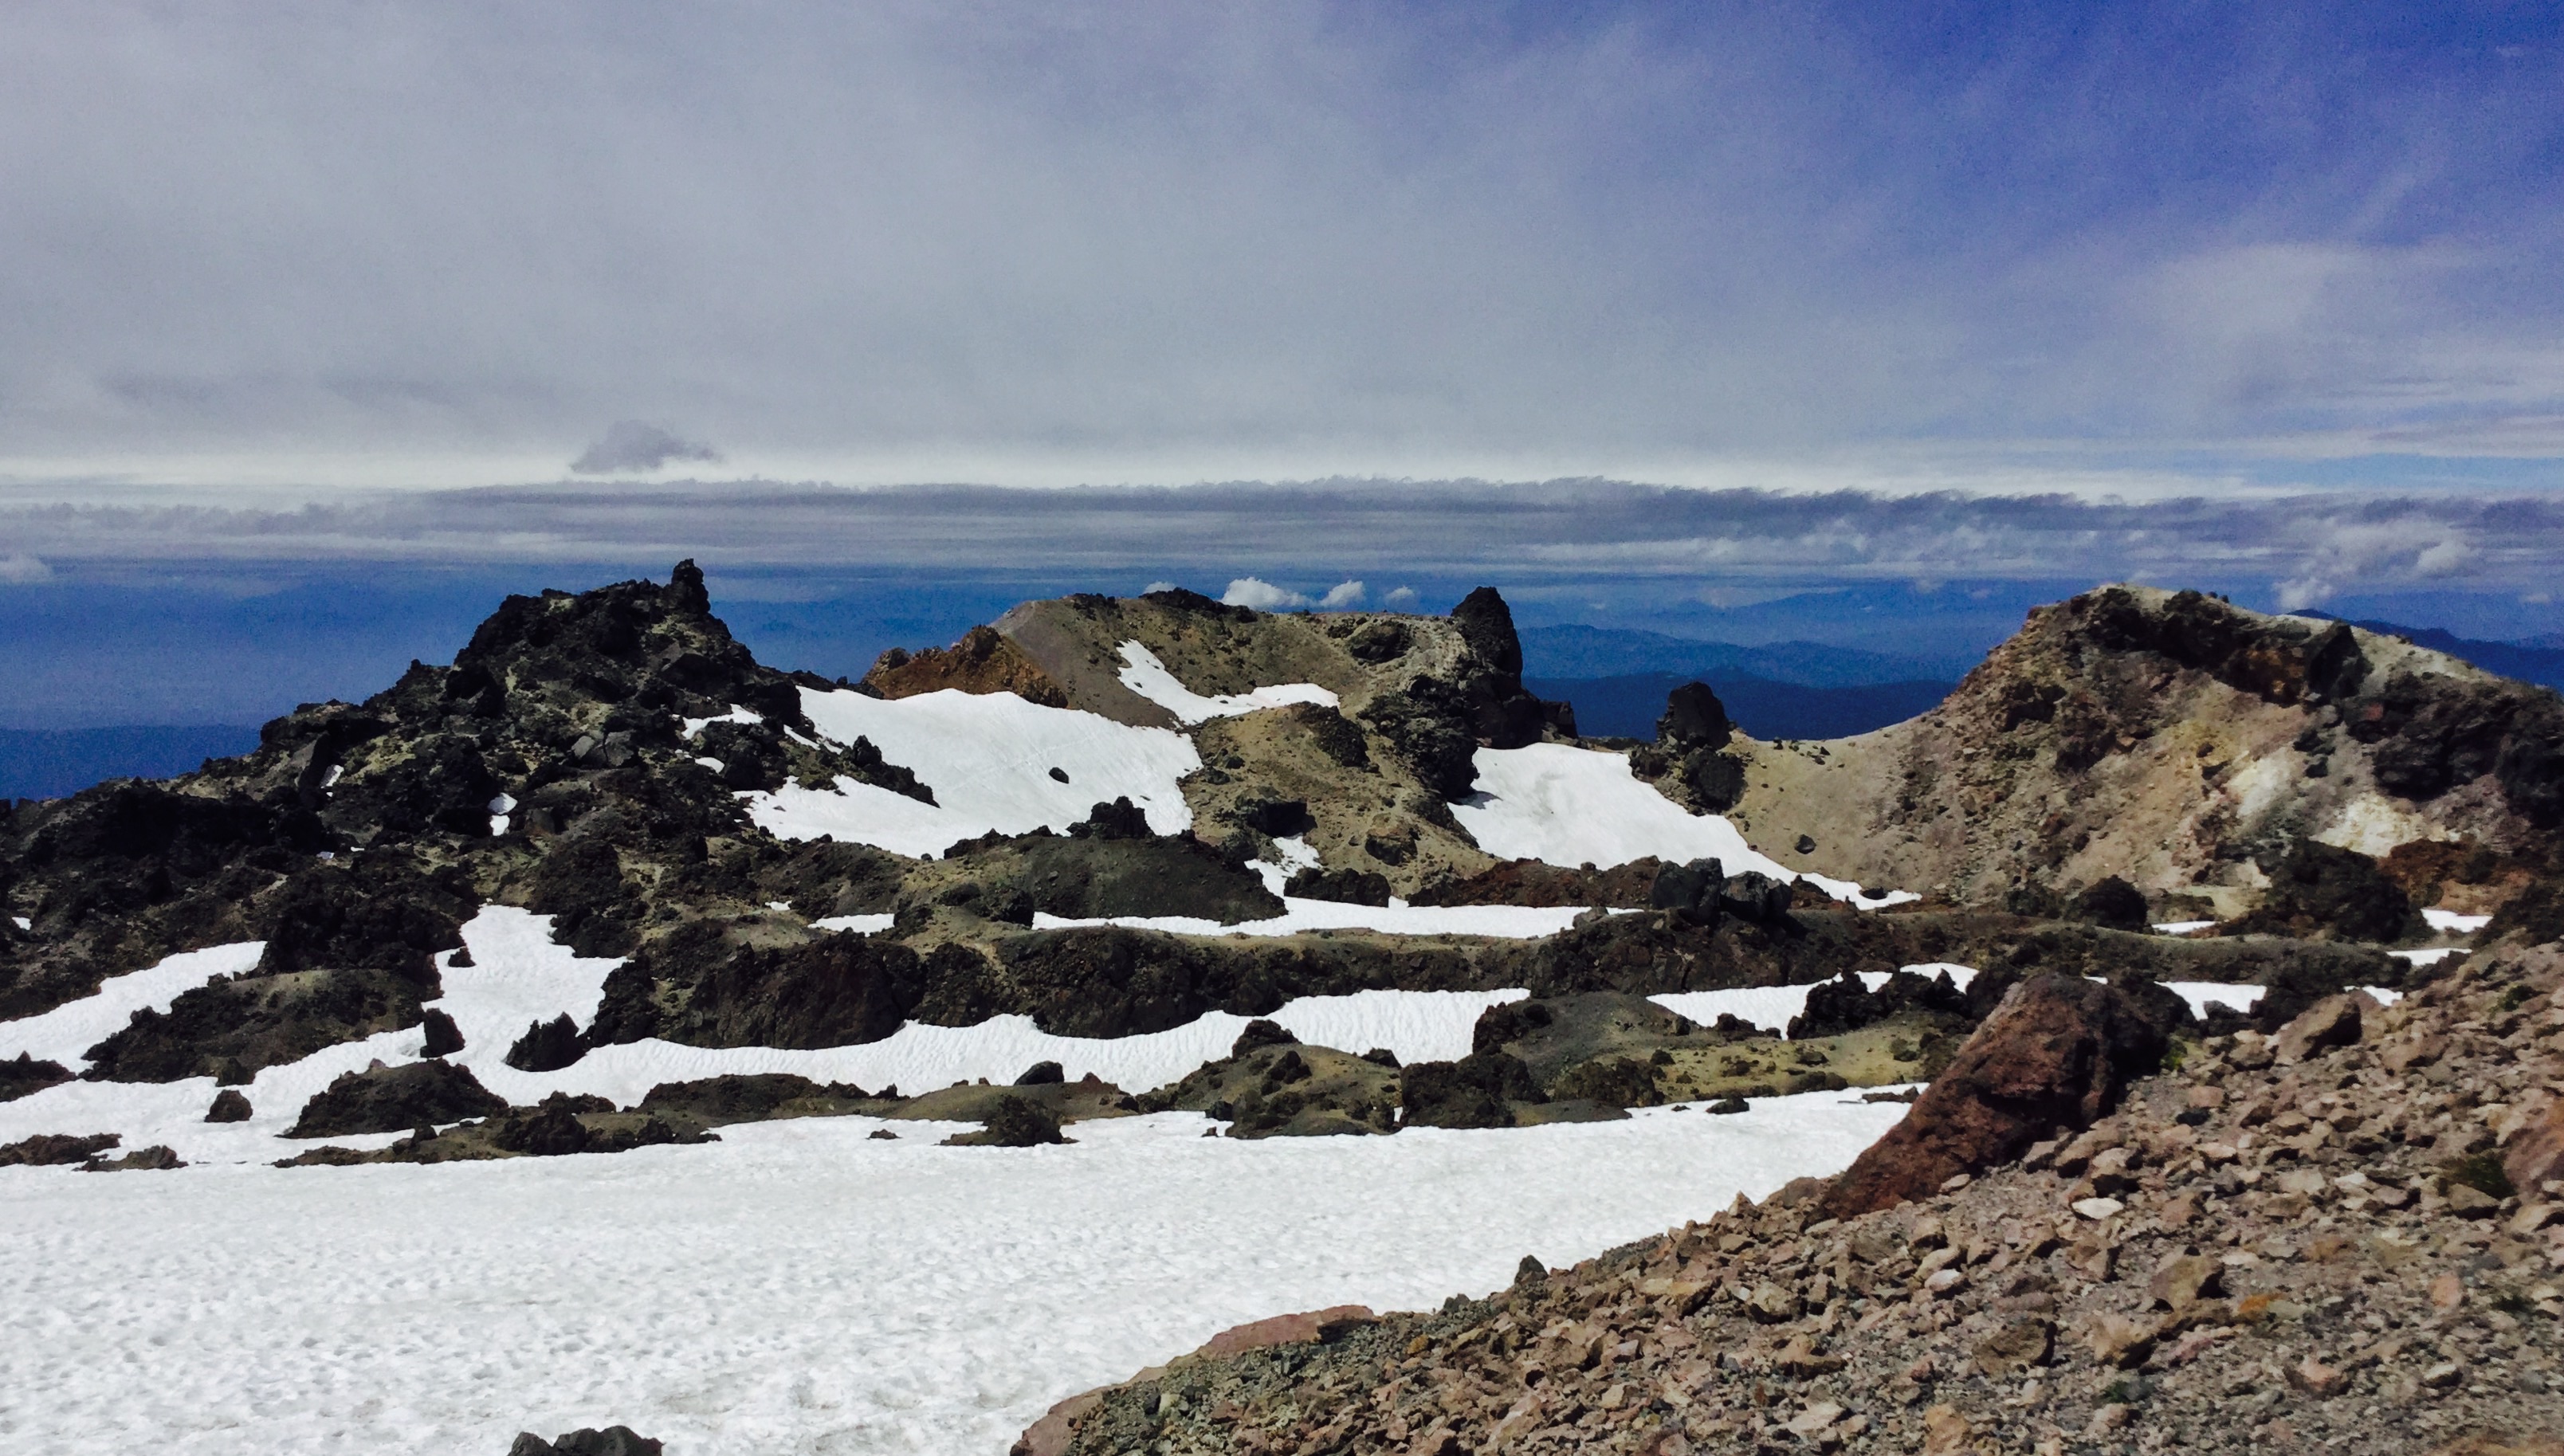
landscape, sea, coast, rock, wilderness, walking, mountain, snow, winter, cloud, lake, adventure, mountain range, weather, terrain, ridge, summit, mountaineering, geology, alps, plateau, fell, loch, landform, geographical feature, mountainous landforms